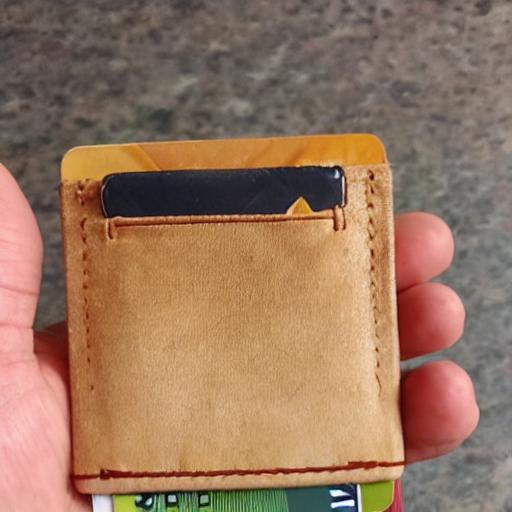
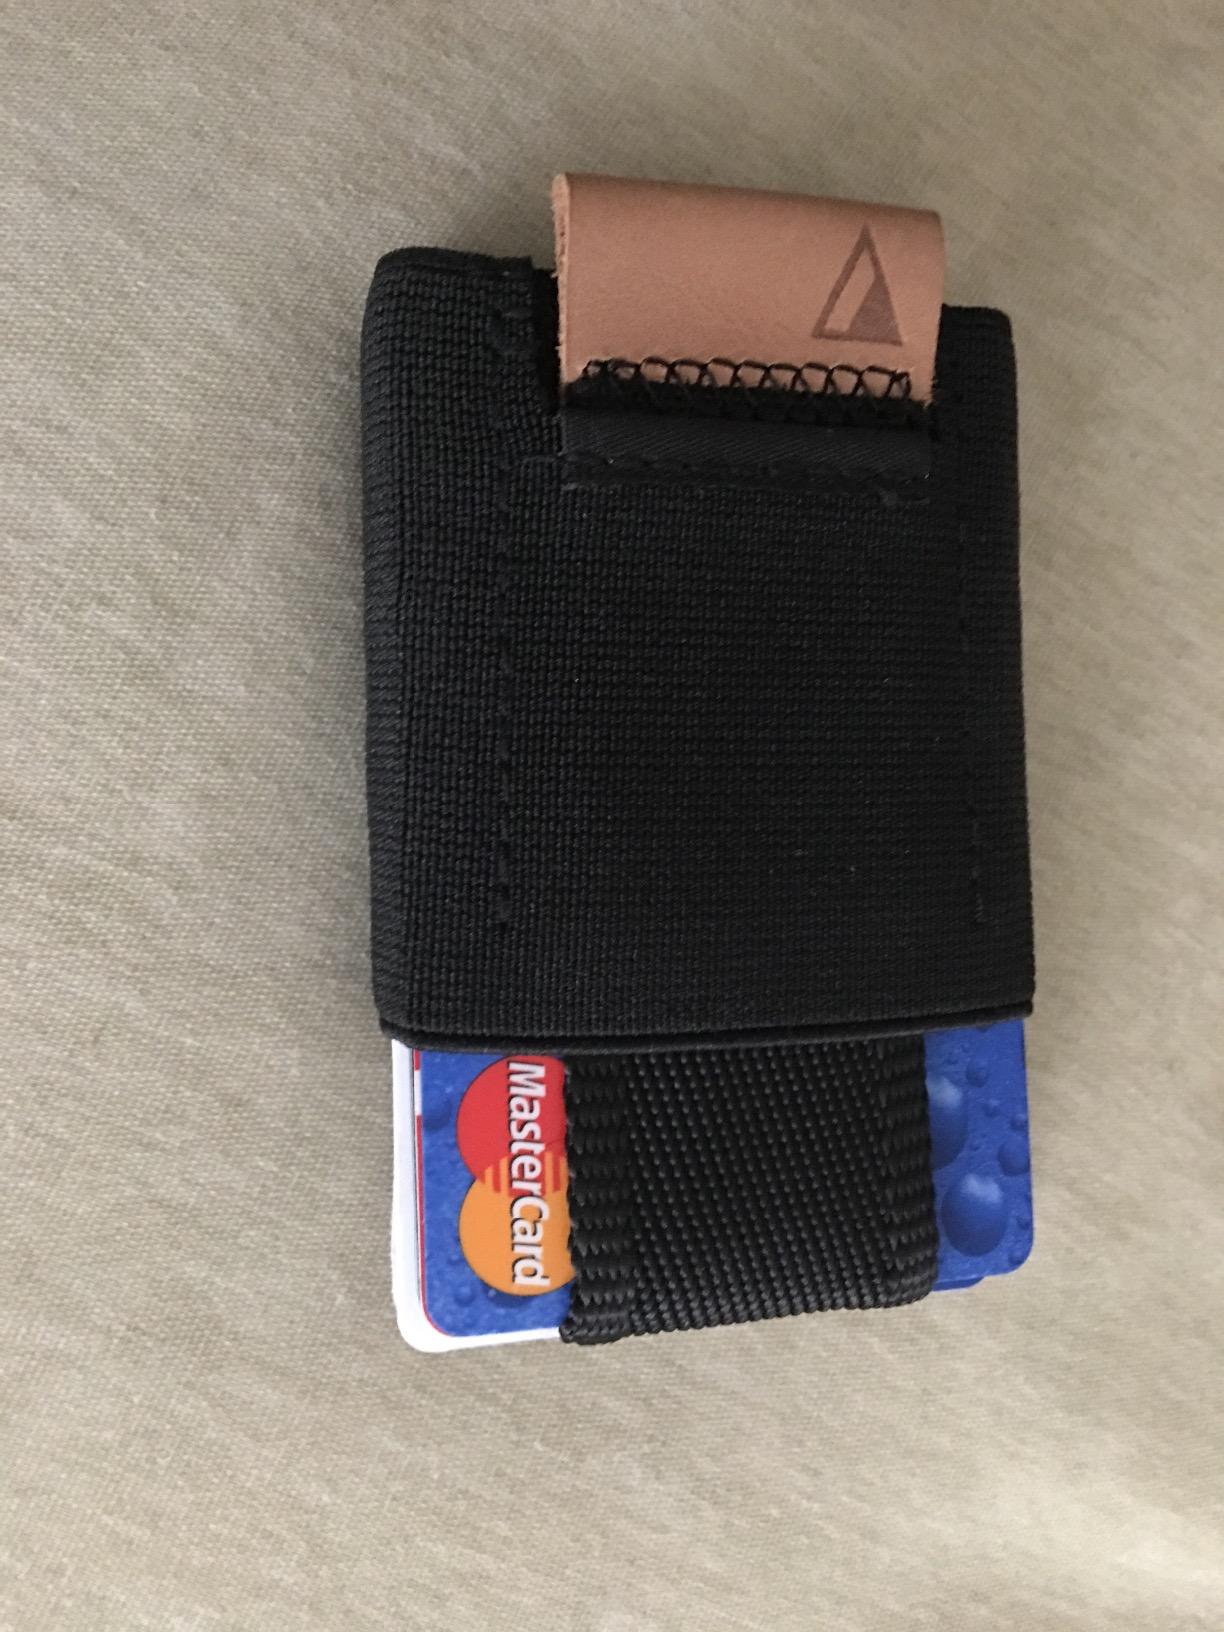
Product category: accessories_wallet
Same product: no